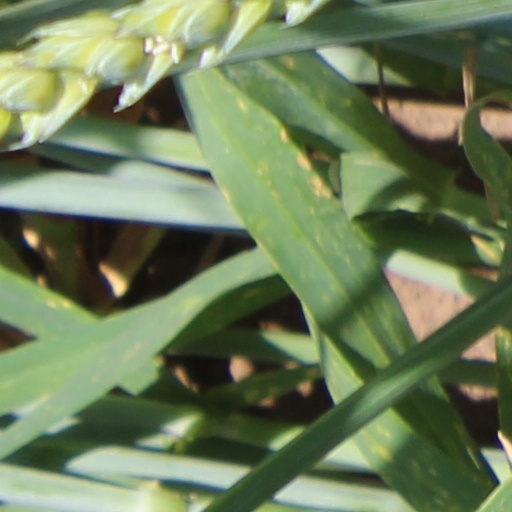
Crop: wheat